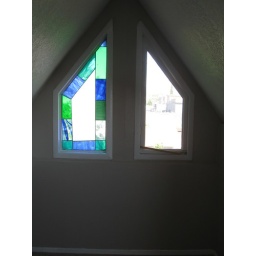
window in loft bedroom